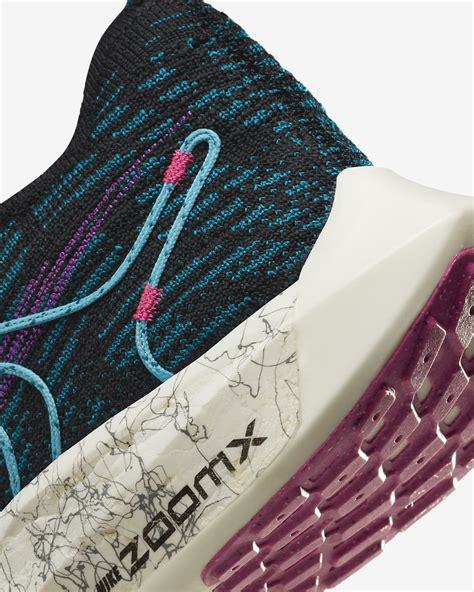
Brand: Nike
Model: Pegasus Turbo Next Nature